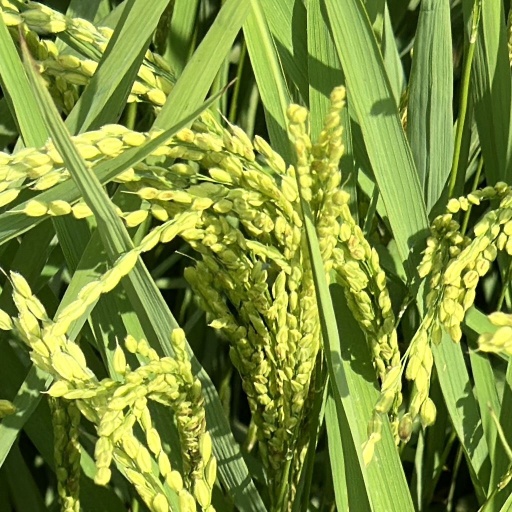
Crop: rice